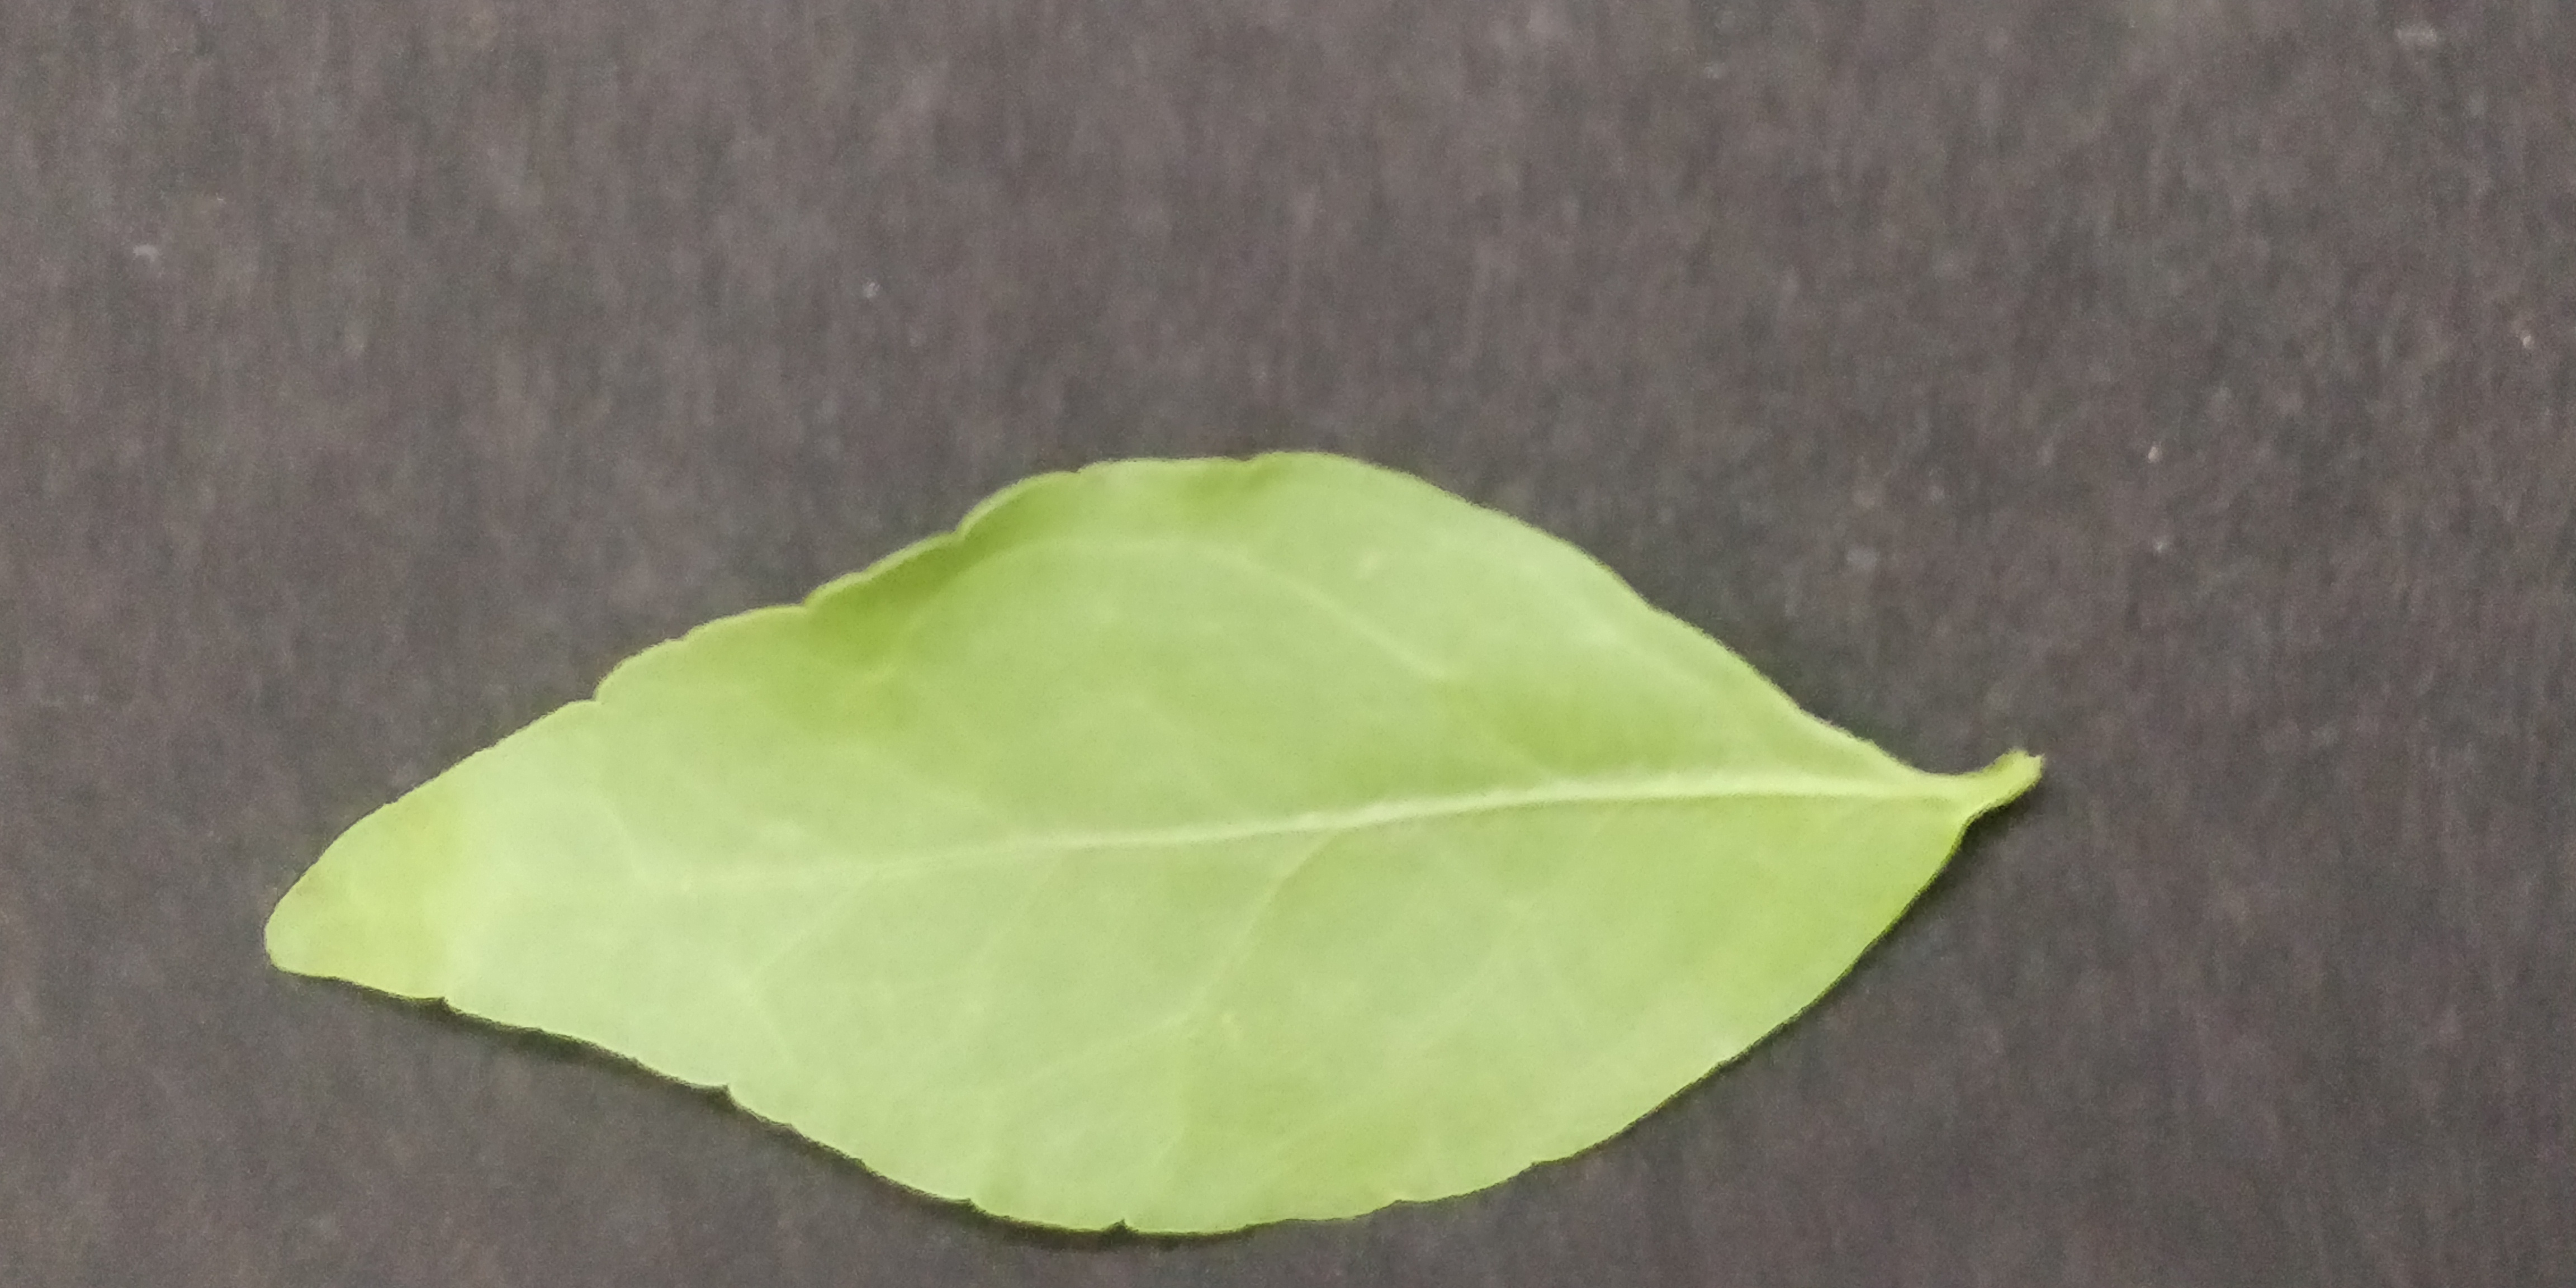
Plant species: Bael